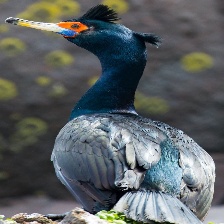
Species: RED FACED CORMORANT
Scientific name: PHALACROCORAX URILE